Honda XR series

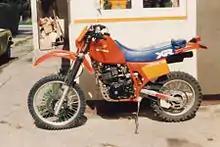
1984 Honda XR 500RE (with hand protectors removed)

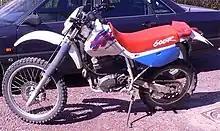
A 1993 Honda XR600R

The 1983 XR500R was thoroughly revised with a new dry-sump RFVC 5-speed engine which was lighter and more powerful than the older engine. Induction was by 2 carburetors, the first in use until 1/4 throttle, whereupon the second started to take effect. Power was 41 hp @6000 rpm, torque was 4.7 kg-m (34 lb-ft) at 5500 rpm, and dry weight was 266.7 lbs. The frame was entirely revised, and suspension was updated with 43mm air-adjustable forks with 11" of suspension travel both front and rear. Wheels were 21" front and 17" rear. The fuel tank had a 12-litre capacity, the front brake was a single hydraulic disc, and the handlebars sported plastic ‘bark-buster’ hand protectors.